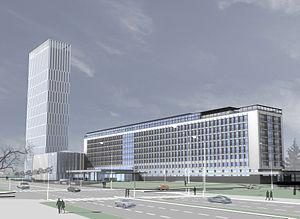
Zemun est une municipalité de Serbie située sur le territoire de la Ville de Belgrade. Elle fait partie des 10 municipalités urbaines de la ville de Belgrade proprement dite. Au recensement de 2011, Zemun intra muros comptait 151 811 habitants et la municipalité dont elle est le centre 166 292.
L'hôtel Jugoslavija est situé à Belgrade, la capitale de la Serbie. Il est l'un des hôtels de luxe les plus anciens de la capitale serbe. Endommagé lors du bombardement de la Serbie par l'OTAN en 1999, il a partiellement rouvert en 2008.